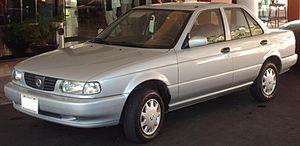
La Nissan Tsuru est une berline tricorps fabriquée au Mexique par le constructeur japonais Nissan. Sortie en 1992, elle est basée sur la Nissan Sunny de l'époque. Elle est essentiellement diffusée au Mexique mais figure aussi au catalogue Nissan au Venezuela ainsi qu'en Colombie.